Tom Waits

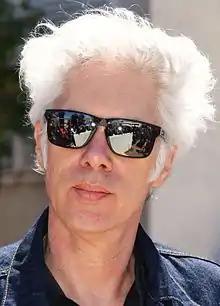
Waits appeared in several films by Jim Jarmusch (pictured in 2013).

Starting in the mid-80s, Kurt Weill became an important influence on Waits's work. Bowman writes that "Waits had become interested in Weill's late-1920s and 1930s musical-theater works ... Weill's slightly off-kilter, stylized cabaret approach to melody, rhythm, orchestration, and musical narrative permeated much of Waits's subsequent work." Waits did the soundtrack for the documentary "Streetwise", about homeless youth in Seattle; it was another influence on the subjects of his next album. "Rain Dogs" was recorded at the RCA Studios in mid 1985. Musically, Waits called the album "kind of an interaction between Appalachia and Nigeria". Keith Richards played on several tracks; Richards later acknowledged Waits's encouragement of his debut solo album, "Talk is Cheap". "Rain Dogs" also marked Marc Ribot's debut as a session guitarist; he would play on many subsequent Waits albums. Jean-Baptiste Mondino directed a music video of "Downtown Train" featuring boxer Jake LaMotta. The song was subsequently covered by Patty Smyth in 1987, and later by Rod Stewart, where it reached the top five in 1990. In 1985, "Rolling Stone" named Waits its "Songwriter of the Year". Arion Berger wrote that "With "Rain Dogs", he dropped his bedraggled lounge-piano act and fused outsider influences – socialist decadence by way of Kurt Weill, pre-rock integrity from old dirty blues, the elegiac melancholy of New Orleans funeral brass – into a singularly idiosyncratic American style ... The music is bony and menacingly beautiful, the desultory electric-guitar solo as cold as the rattle of marimbas in 'Clap Hands'. The evocative, elliptical rhymes describe scenes and characters with poetic precision but use atmosphere, not narrative, to connect them." "NME" named "Rain Dogs" the best album of the year.